Agostino Straulino

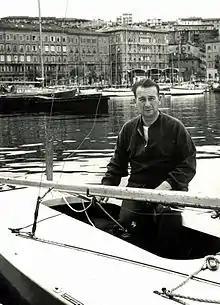
Straulino in Port of Trieste, 1960s

Agostino Straulino (10 October 1914 – 14 December 2004) was an Italian sailor and sailboat racer, who won one Olympic gold medal and one silver medal in the Star class, and eight consecutive European championships and two world championships in this class and was world champion in the 5.5m-class.